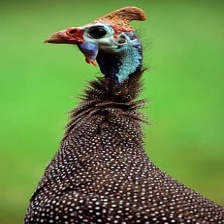
Species: GUINEAFOWL
Scientific name: NUMIDIDAE